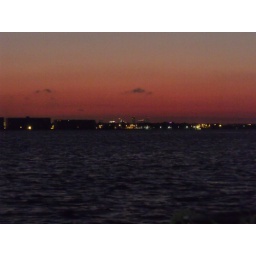
the lights of Gulfport - St. Petersburg with the red dawn sky above